Blue Hill Avenue station

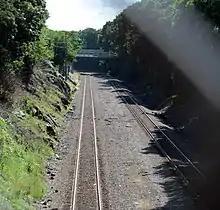
The planned station site in 2012

Three of the stations - Newmarket, Four Corners/Geneva, and Talbot Avenue - began construction in 2011 and opened in 2012 and 2013. However, Blue Hill Avenue has been the focus of major community opposition over the station site and design, which has resulted in significant delays. Originally, the station was to be located between Blue Hill Avenue and Cummins Highway, with two side platforms like the other stations on the line. However, property owners in a neighborhood association objected to the projected construction activity and operational noise, forcing a total redesign of the station.